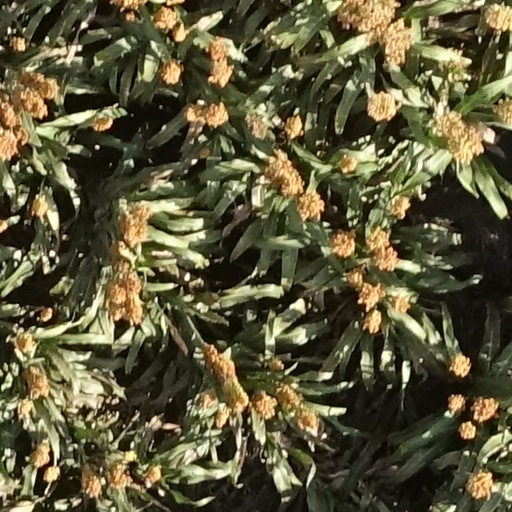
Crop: sorghum